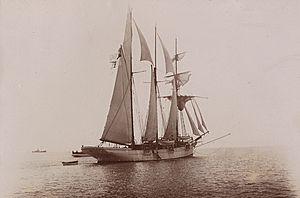
Le Thames Measurement est une ancienne jauge de course britannique définie en 1855 par le Royal Thames Yacht Club afin d'établir un classement équitable entre voiliers de différents tonnages participant à une régate. Elle est adoptée en 1876 par la Yacht Racing Association qui la remplace par d'autres jauges à partir de 1880.